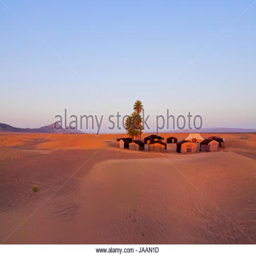
oasis and a camp on desert